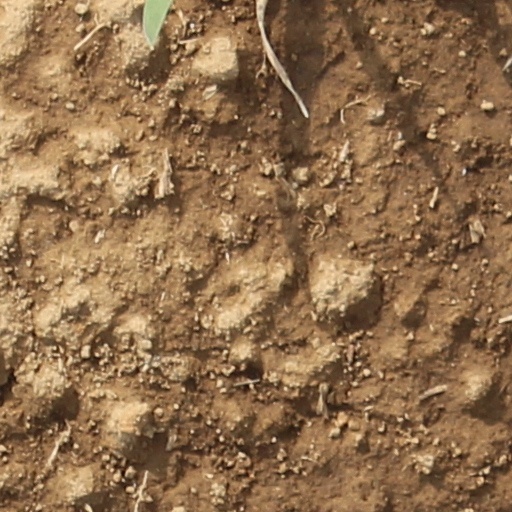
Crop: wheat